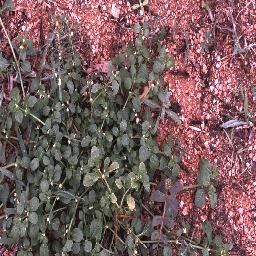
Label: negative